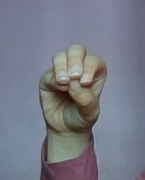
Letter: ha